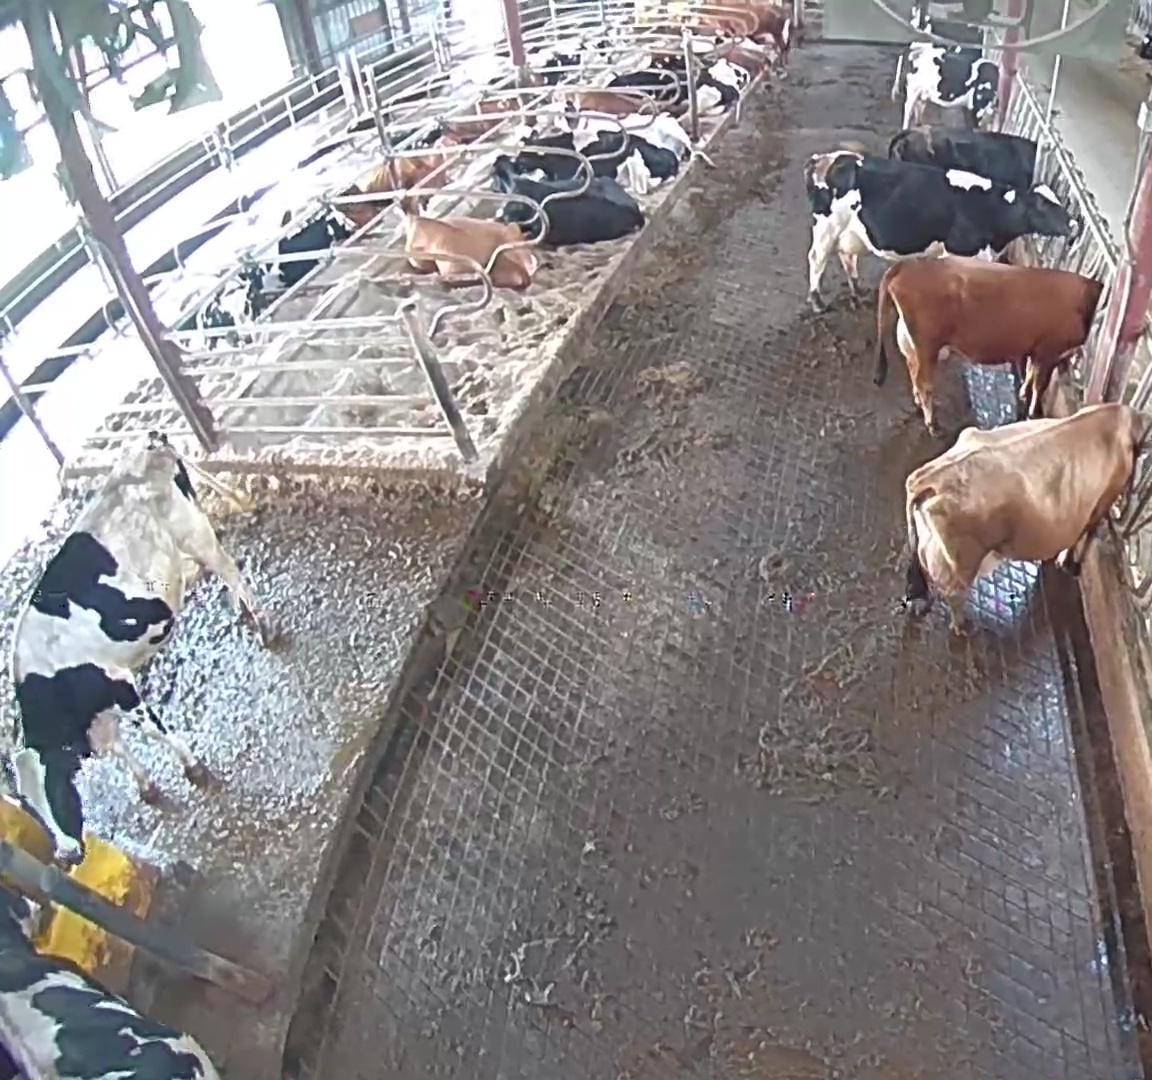
Number of cows: 19